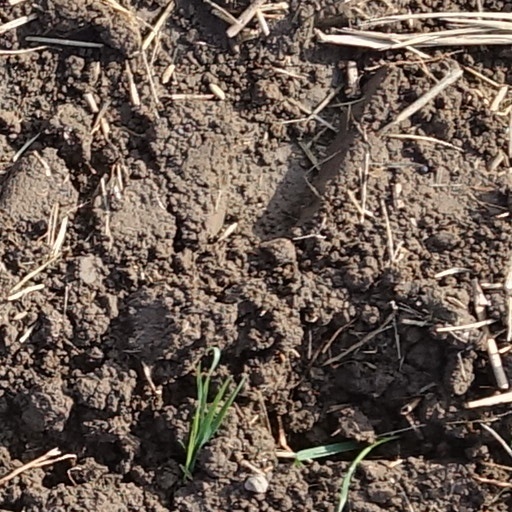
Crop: wheat